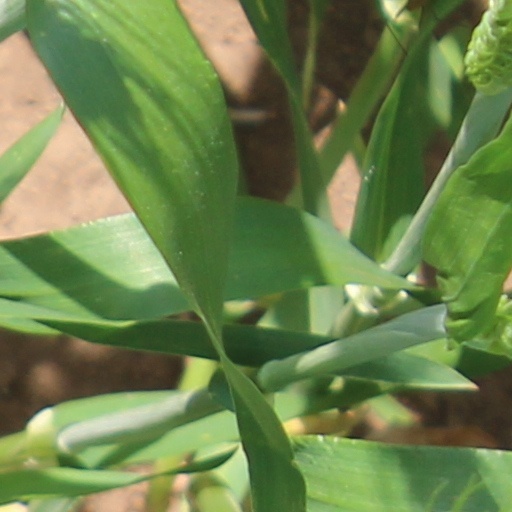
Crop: wheat